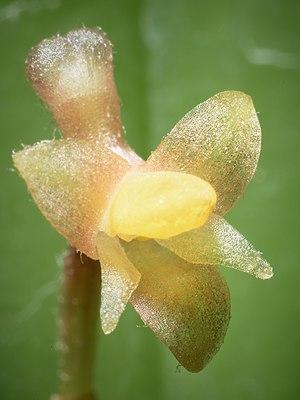
Cornelis Andries Backer, né le 18 septembre 1874 à Oudenbosch, et mort le 22 février 1963 à Heemstede, est un botaniste néerlandais, taxonomiste des plantes de Java. Il fut notamment en poste au Jardin botanique de Buitenzorg dans les Indes orientales néerlandaises.